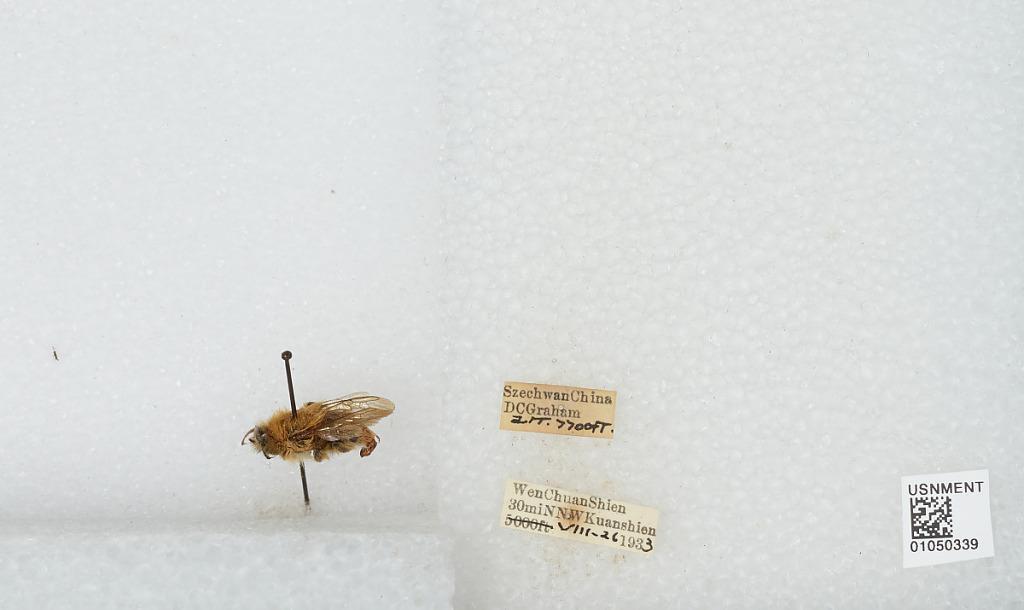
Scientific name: Bombus sp.
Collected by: D. Graham
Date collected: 1933-8-26
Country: China
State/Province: Sichuan
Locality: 30 miles NNW of Guankou